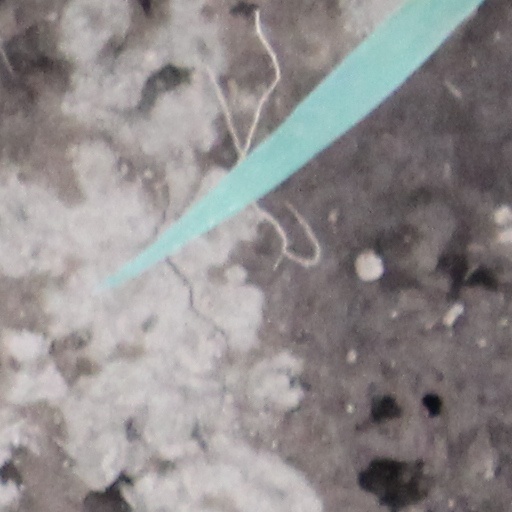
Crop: wheat